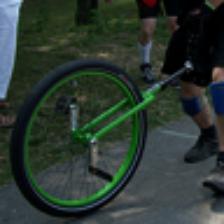
Label: NonHuman